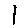
Label: 1